Besnik Hasi

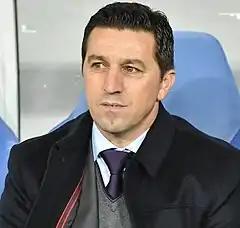
Hasi with Anderlecht in 2016

Besnik Ilmi Hasi (born 29 December 1971) is a Kosovo Albanian professional football coach and former player who is the head coach of Belgian First Division A club Anderlecht . During his playing career, he was known for his versatility as a midfielder and his strong leadership qualities on the field. Hasi spent most of his club career playing in Belgium, where he became a key figure at Anderlecht, one of the country’s most successful teams.